Kamihei District, Iwate

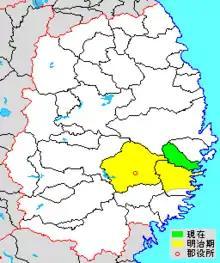
Map showing original extent of Kamihei District in Iwate Prefecturecolored area=original extent in Meiji period; green=present area

From 2005, the district consists only of the town of Ōtsuchi, which as of June 1, 2019 had an estimated population of 11,106 with a density of 55.4 per km and an area of 200.42 km. The entire city of Tōno, and all of the city of Kamaishi with the exception of the village of Tōni were formerly part of Kamihei District.